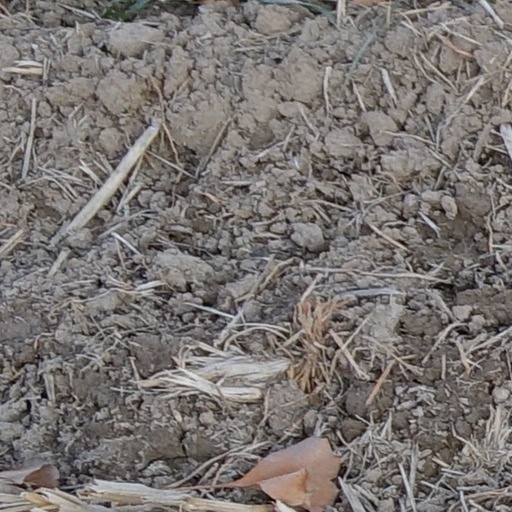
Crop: wheat